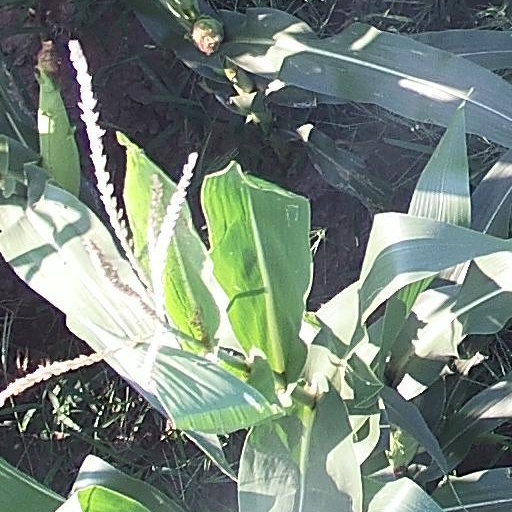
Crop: maize; corn